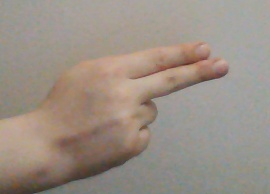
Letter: ain